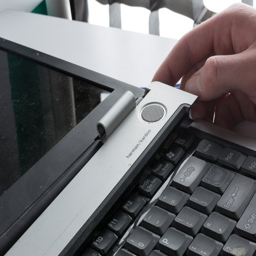
push back the screen until it is horizontal with the laptop .